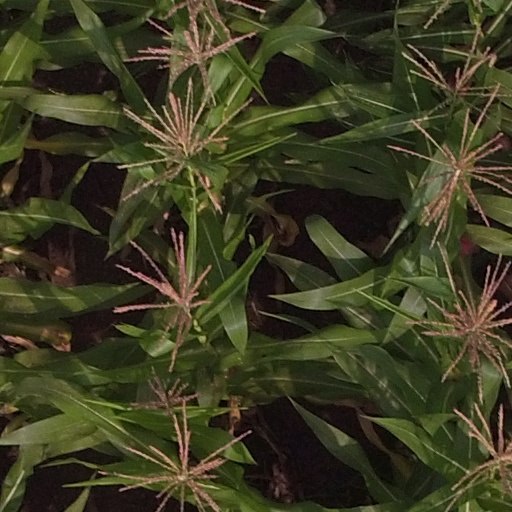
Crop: maize; corn